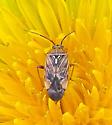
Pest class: lygus_bug